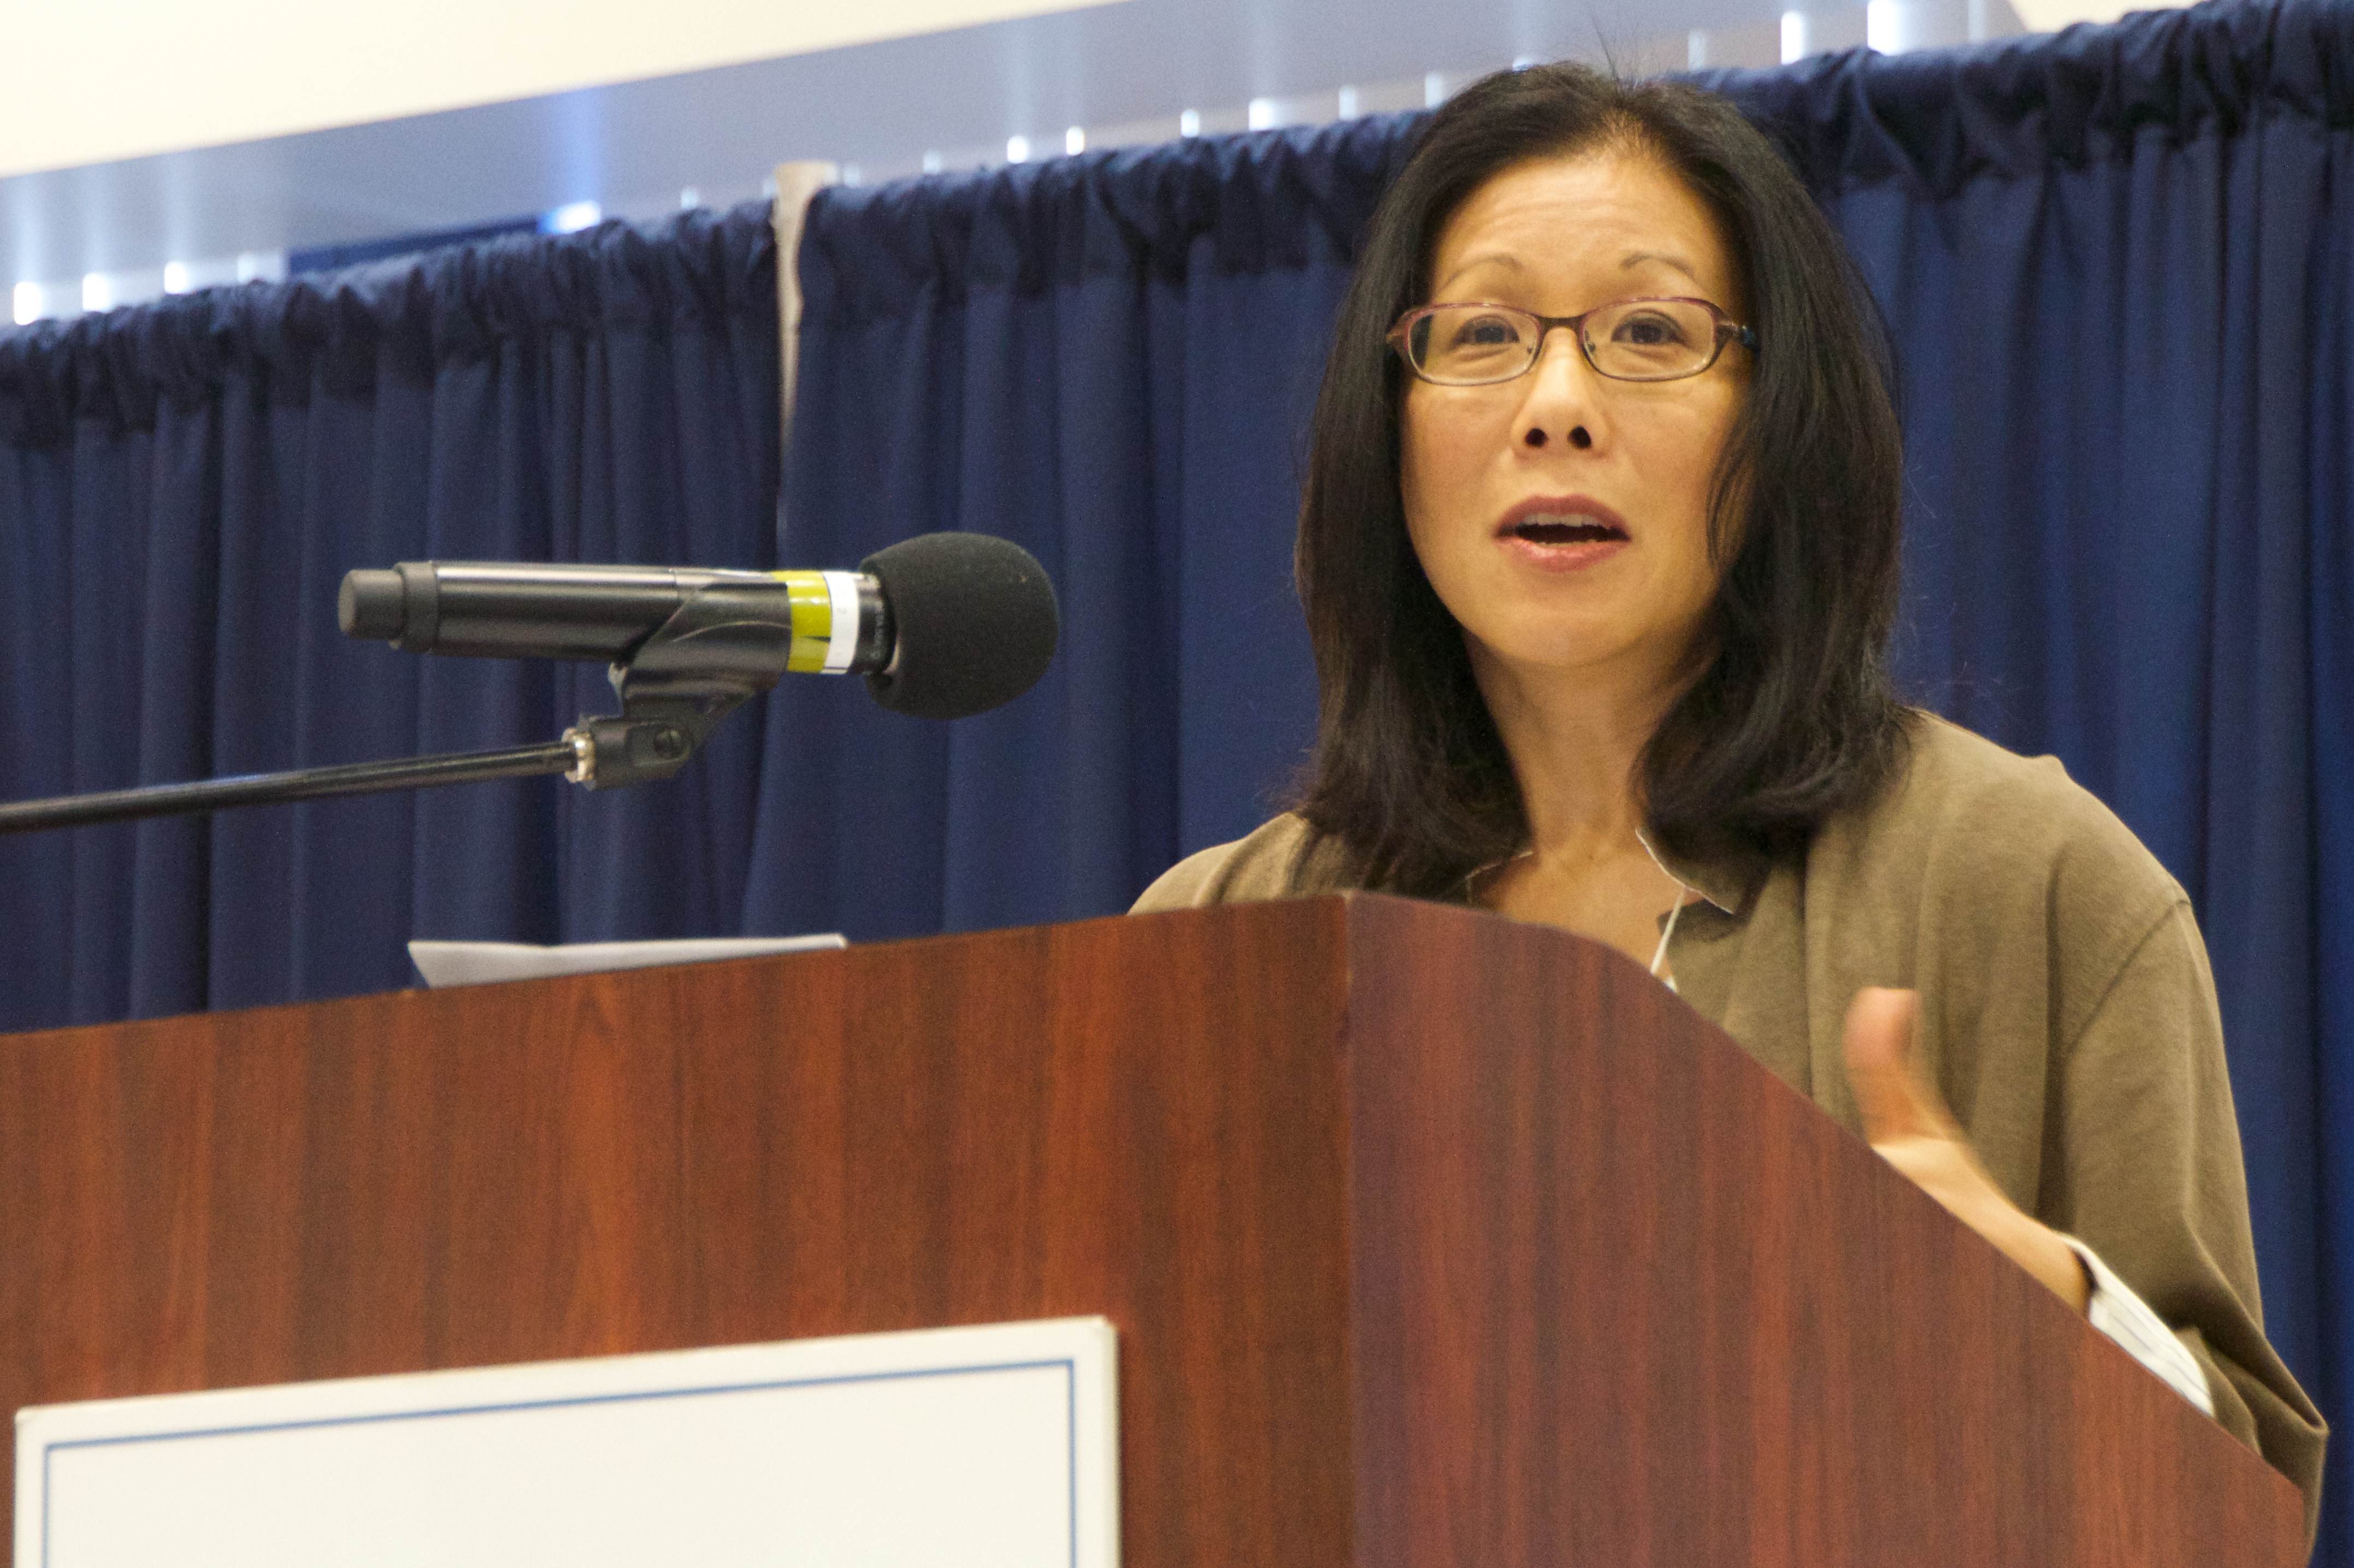
person, professional, profession, speech, 2016dml, lecture, official, orator, public speaking